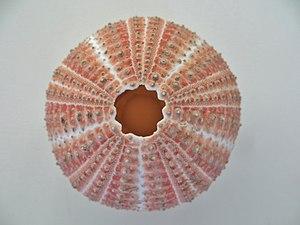
Le test d'un oursin pointu Gracilechinus acutus. Provenance
Gracilechinus est un genre d'oursins de la famille des Echinidae.
L'Oursin pointu est une espèce d'oursin de la famille des Echinidae, que l'on trouve en profondeur sur les côtes européennes.